Syria

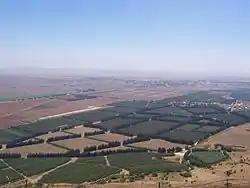

On 1 February 1958, Syrian President Shukri al-Quwatli and Egypt's Nasser announced the merging of Egypt and Syria, creating the United Arab Republic, and all Syrian political parties, as well as the communists therein, ceased overt activities. Meanwhile, a group of Syrian Ba'athist officers, alarmed by the party's poor position and the increasing fragility of the union, decided to form a secret Military Committee; its initial members were Lieutenant-Colonel Muhammad Umran, Major Salah Jadid and Captain Hafez al-Assad. Syria seceded from the union with Egypt on 28 September 1961, after a coup and terminated the political union.